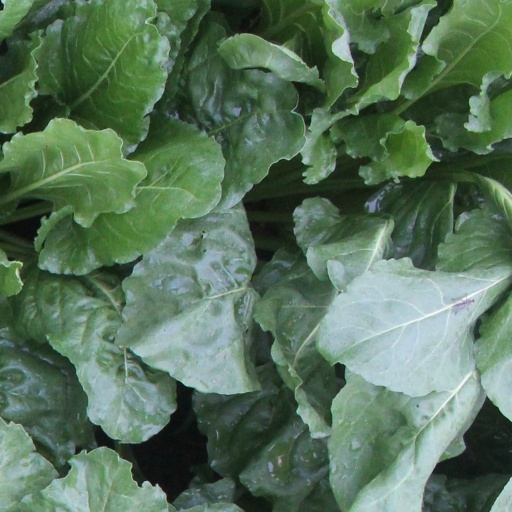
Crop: sugar beet